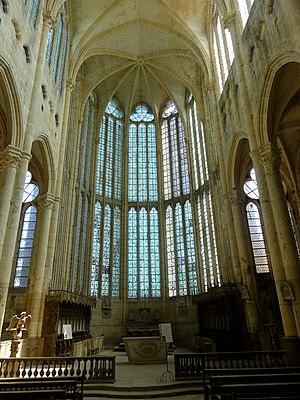
Abside.
L’abbaye Saint-Martin-aux-Bois, de son premier nom abbaye de Rurecourt ou Ruricourt, est une ancienne abbaye pour hommes située dans le village français de Saint-Martin-aux-Bois dans l’Oise, en région des Hauts-de-France. Elle a été fondée vers 1080, soit par un groupe de moines indépendants, soit par des chanoines réguliers de saint Augustin ; les jésuites ont également été présents dans l'abbaye entre 1675 et 1772. Les six derniers moines se sont dispersés en 1790.